Set Me Free (Twice song)

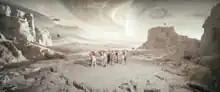
A scene in the music video where Twice is dancing in a planet in outer space

The music video alternates between two sets, a lonely planet in outer space where they perform the song's choreography and a soundstage designed to look like a small town. After the rap, a false ending is implemented, where the Twice's end screen (consisting of the logos of the group and their entertainment company JYP) is revealed to be shown on a cinema screen that the members watch.